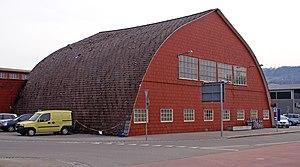
Cette liste présente la moitié des biens culturels d'importance nationale dans le canton de Berne. Cette liste correspond à l'édition 2009 de l'Inventaire Suisse des biens culturels d'importance nationale pour le canton de Berne. Il est trié par commune et inclus : 345 bâtiments séparés, 43 collections et 30 sites archéologiques et 4 cas particuliers.